Topography of Spain

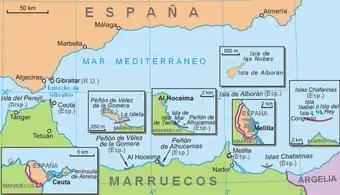
Map of Spanish cities and islands in Africa.

The plazas de soberanía is the set of Spanish possessions on the north coast of Africa.